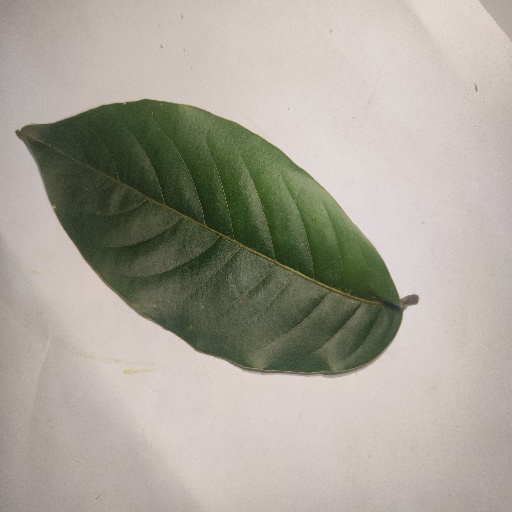
Species: HariTaki
Leaf condition: Healthy Leaf